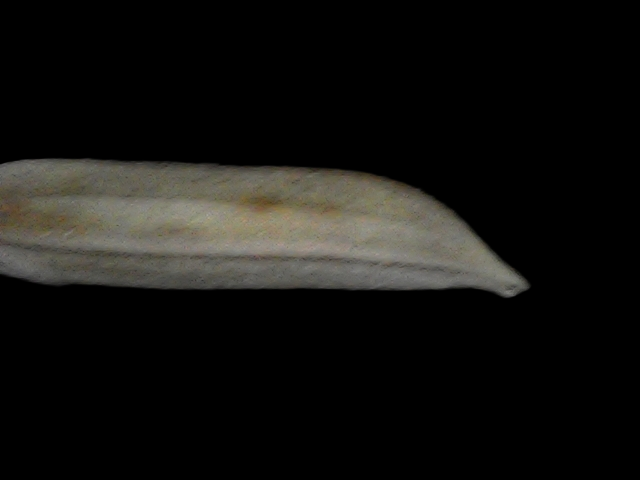
Rice variety: Bd57